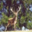
Label: deer